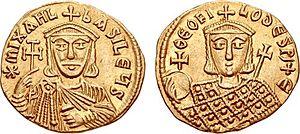
Thomas le Slave est un chef militaire byzantin du IXᵉ siècle particulièrement connu pour avoir mené une révolte de grande envergure contre l'empereur byzantin Michel II.
Léon V l'Arménien, né vers 775 et assassiné le 25 décembre 820, est un empereur byzantin de 813 à 820. D'origine arménienne, il vient d'Asie Mineure et s'élève par la voie des armes. Il participe à la révolte avortée de Bardanès Tourkos mais parvient à rester proche du milieu impérial. Finalement, il profite de la défaite de Michel Iᵉʳ Rhangabé contre les Bulgares en 813 pour le renverser et s'emparer du trône.
La dynastie amorienne fut fondée par Michel l’Amorien en 820; elle règnera sur l'Empire byzantin jusqu’à l'assassinat de Michel III par son chambellan Basile le Macédonien en 867.
L'expédition d’Amorium est une campagne militaire menée par le califat abbasside contre l'Empire byzantin à l'été 838, et l’un des évènements majeurs dans la longue histoire des guerres arabo-byzantines. Elle est dirigée par le calife Al-Mu'tasim en personne en représailles à une expédition byzantine conduite par l’empereur Théophile dans les régions frontalières abbassides l’année précédente. Mu'tasim vise la ville d’Amorium, une cité byzantine d’Anatolie occidentale qui est le berceau de la dynastie régnante mais aussi l’une des plus importantes villes byzantines de l’époque. Le calife rassemble une armée exceptionnellement grande qu’il divise en deux parties : la première pénètre profondément dans l’Asie Mineure byzantine tandis que la seconde, située au nord, défait les troupes conduites par Théophile à Anzen. Les troupes abbassides convergent ensuite vers la ville d’Ancyre abandonnée par les Byzantins. Après avoir pillé la ville, elles se dirigent vers le sud, en direction d’Amorium qu’elles atteignent le 1ᵉʳ août. Théophile, qui fait face à des intrigues de cour à Constantinople et à la révolte de l’important contingent khurramite de son armée, ne peut intervenir.